Albert Hitchen

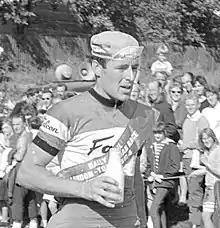
Albert Hitchen after winning the 1964 Edition of London-York

Albert Hitchen - 1964 London-York (11210725135) (cropped)

Albert Reginald Hitchen (1938 – 13 May 2015) was an English professional road racing cyclist, who had also trained as an engineer with British Railways, becoming later known for his work in the preservation of steam locomotives.